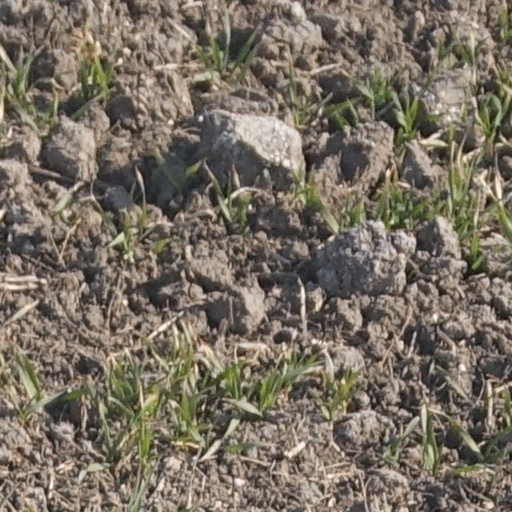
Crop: wheat